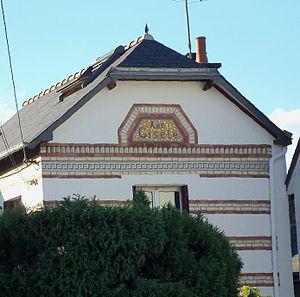
Mosaïque avec le prénom Gisèle et le mot breton Ker sur une maison de Rennes en Bretagne du début du XXe siècle. Rue de la Courrouze.
Gisèle est un nom propre, essentiel utilisé comme prénom féminin